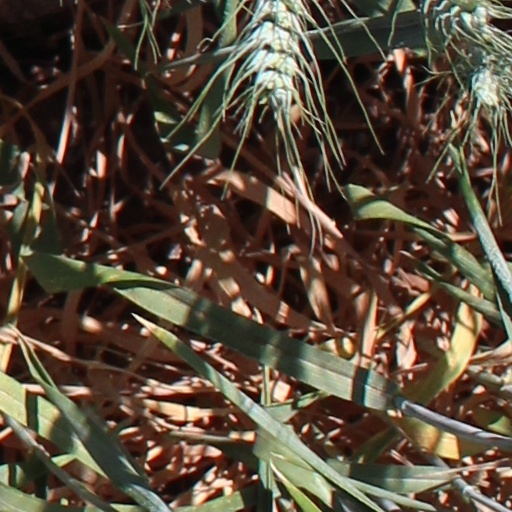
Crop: wheat